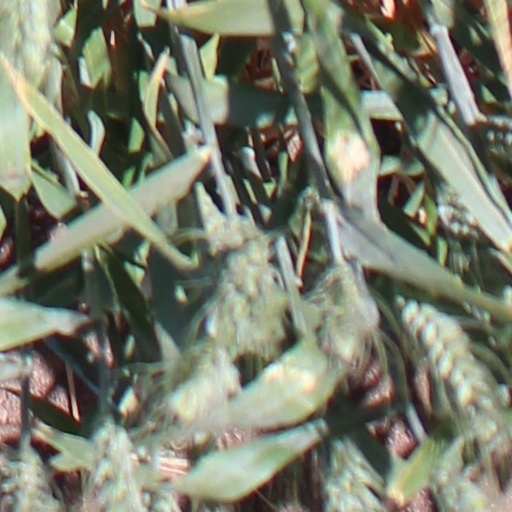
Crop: wheat